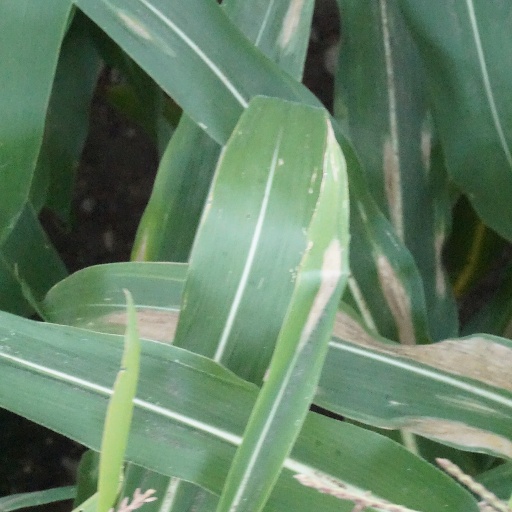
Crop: maize; corn